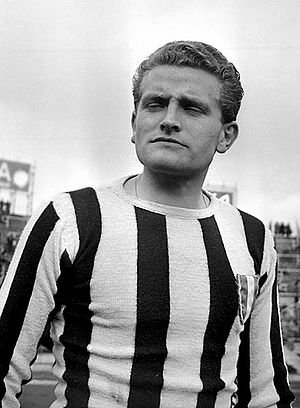
Giampiero Boniperti
Giampiero Boniperti er en tidligere italiensk fodboldspiller. Han spillede hele sin karriere i Juventus i perioden 1946-1961. Boniperti er med i FIFA 100. Han er noteret for 38 kampe og 7 mål for Italien.